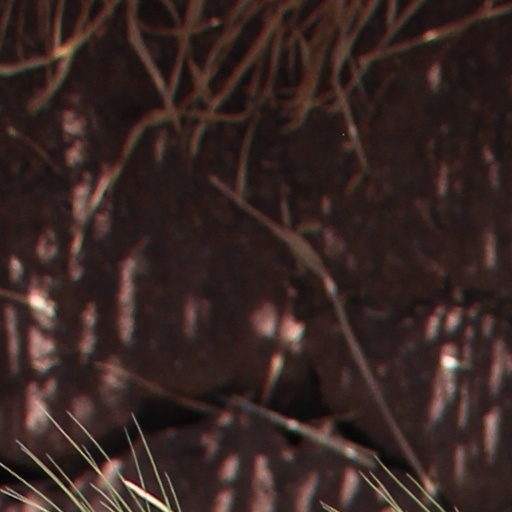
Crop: wheat